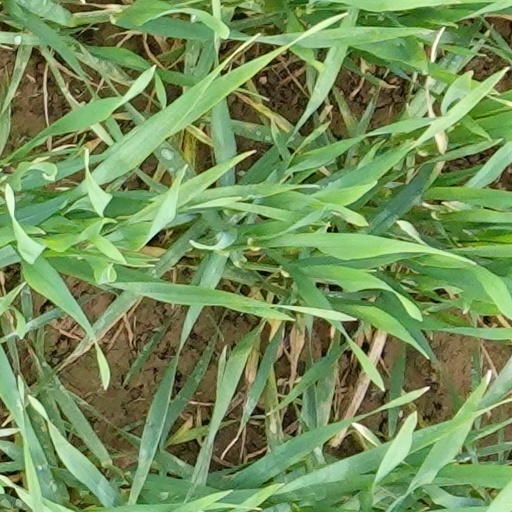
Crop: wheat